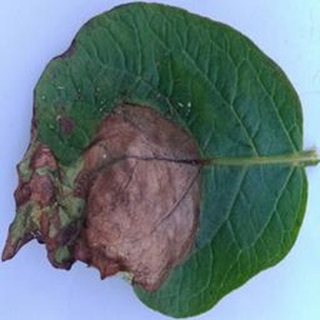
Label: potato_late_blight